Stockholm

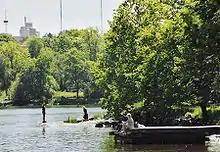
Park on the island of Djurgården in central Stockholm

Distinguished among Stockholm's many theatres are the Royal Dramatic Theatre ("Kungliga Dramatiska Teatern"), one of Europe's most renowned theatres, and the Royal Swedish Opera, inaugurated in 1773.